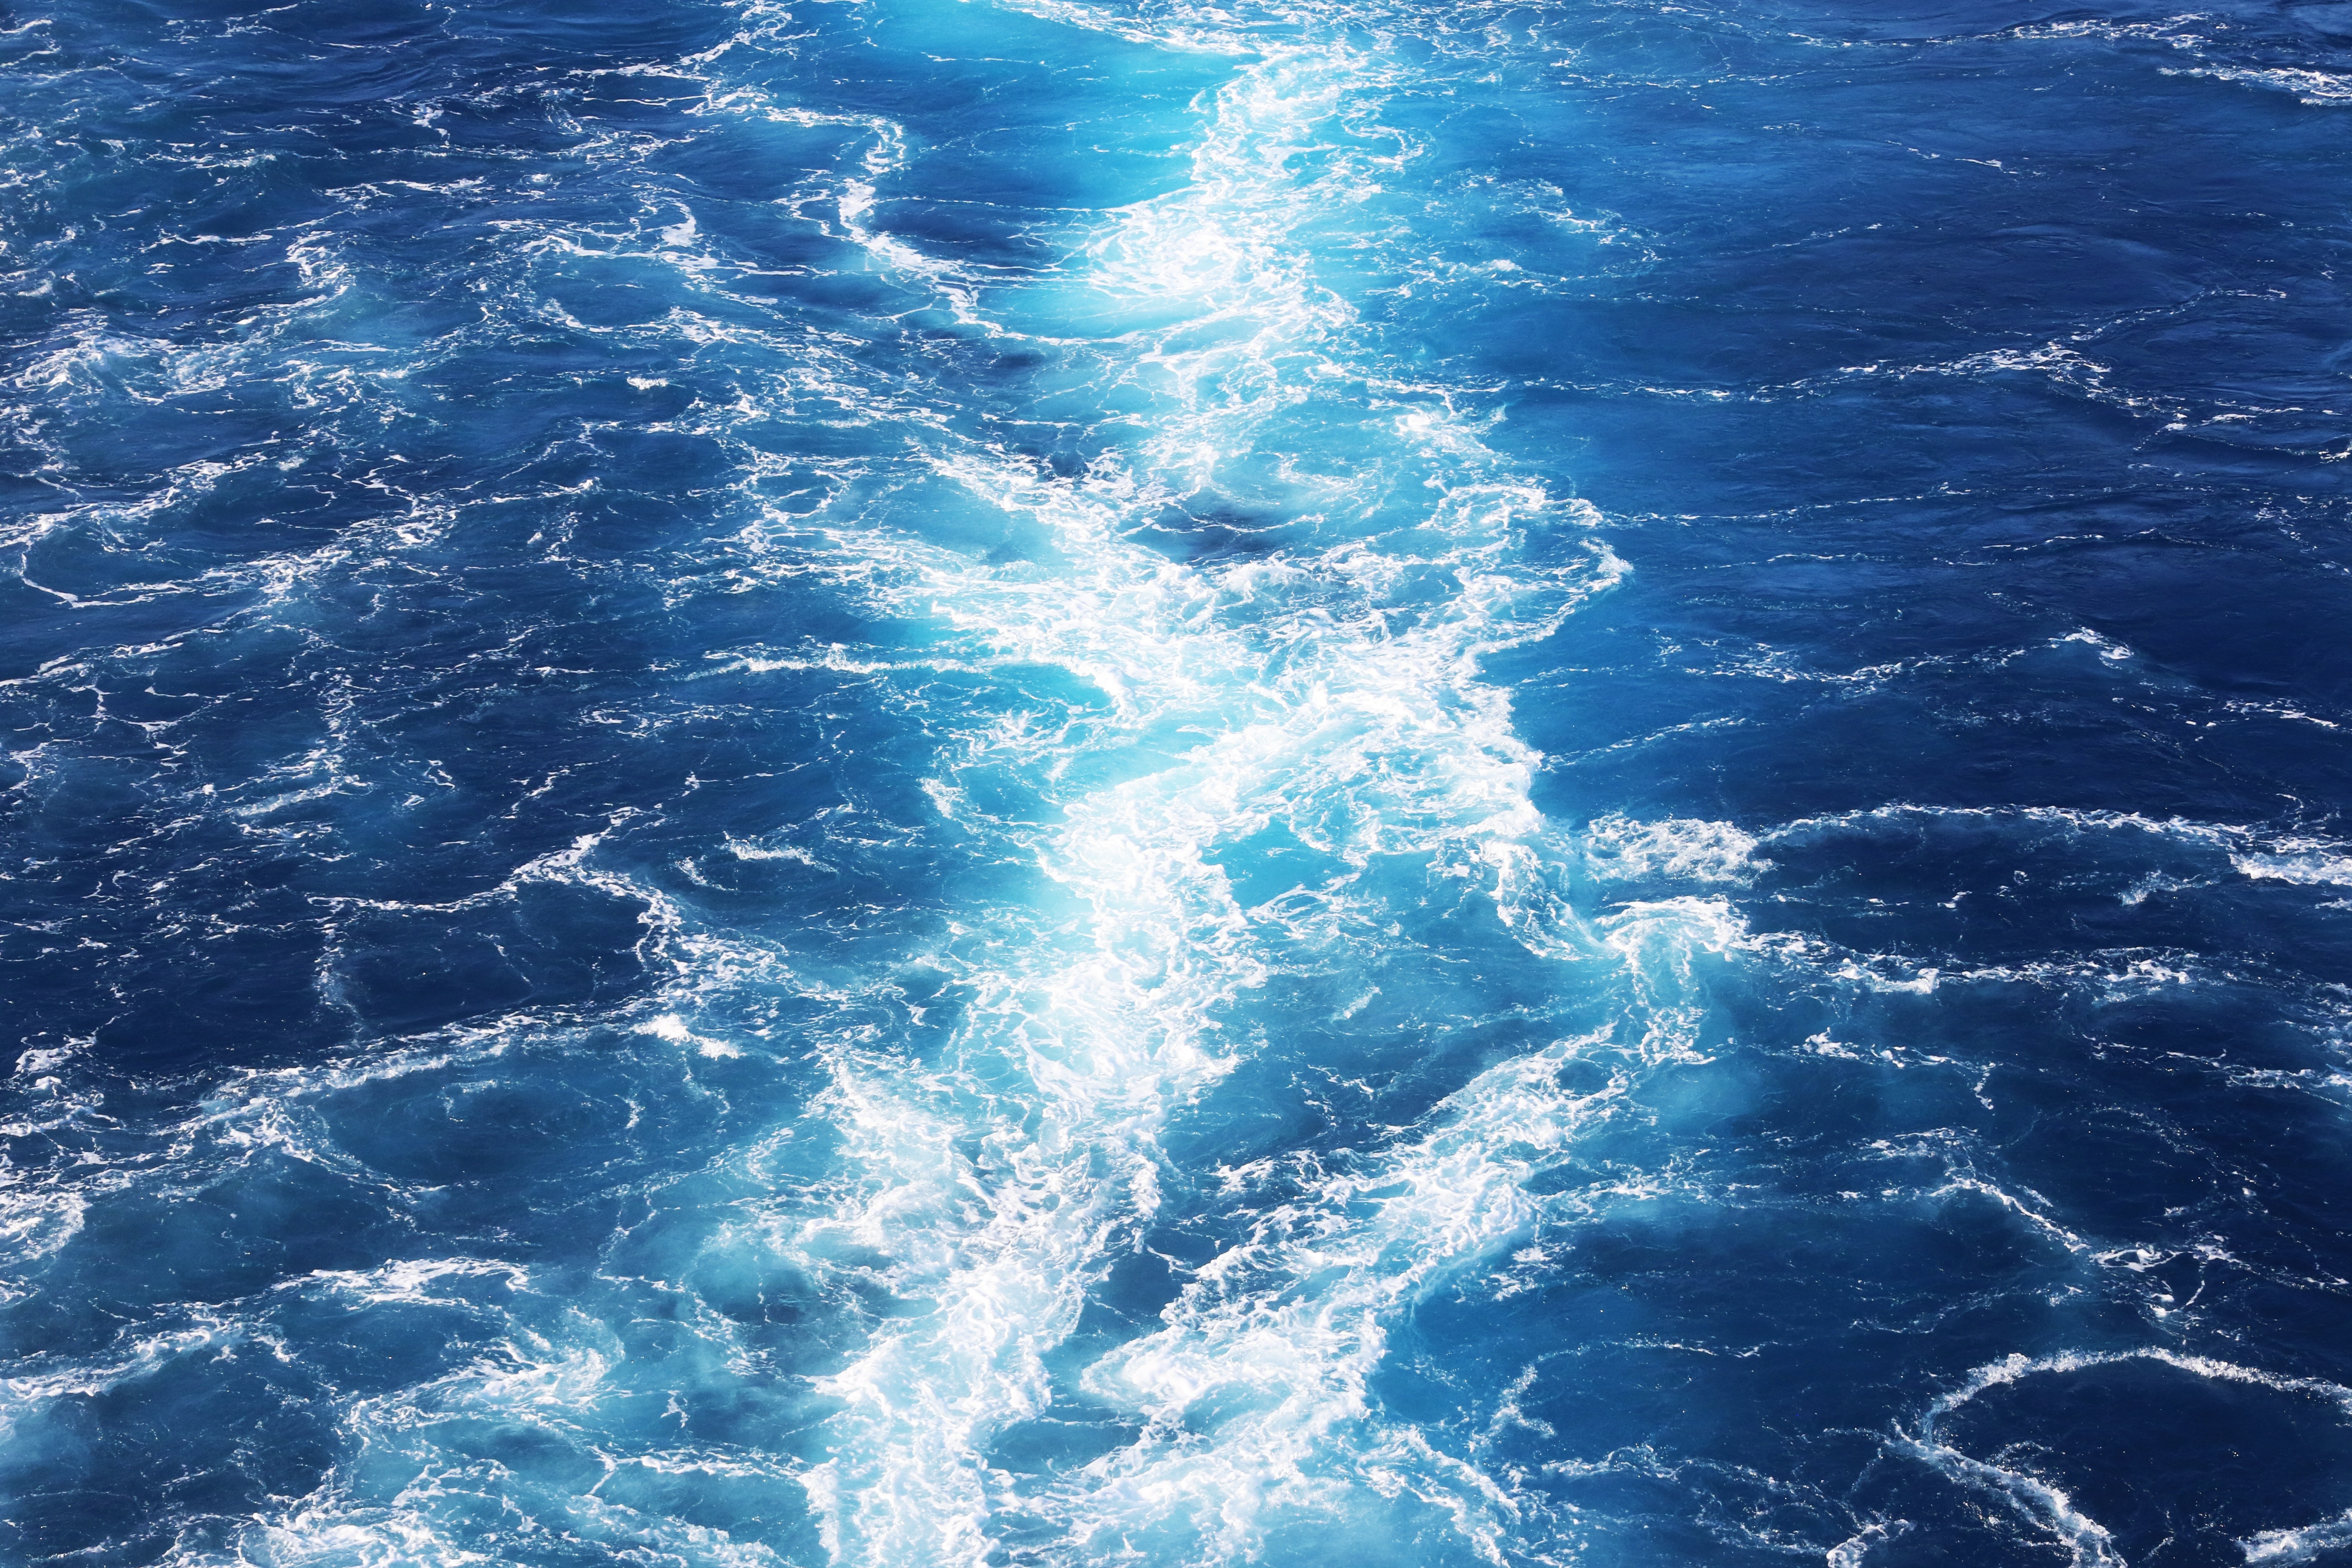
blue, sky, water, wave, ocean, daytime, sea, wind wave, azure, atmosphere, water resources, cloud, sunlight, electric blue, reflection, pattern, world, meteorological phenomenon